International Criminal Court

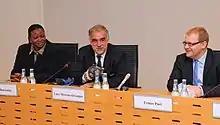
ICC prosecutors Fatou Bensouda and Luis Moreno Ocampo, with Estonia's Minister of Foreign Affairs, Urmas Paet, in 2012

The ICC held its first hearing in 2006, concerning war crimes charges against Thomas Lubanga Dyilo, a Congolese warlord accused of recruiting child soldiers; his subsequent conviction in 2012 was the first in the court's history. The Office of the Prosecutor has opened twelve official investigations and is conducting an additional nine preliminary examinations.